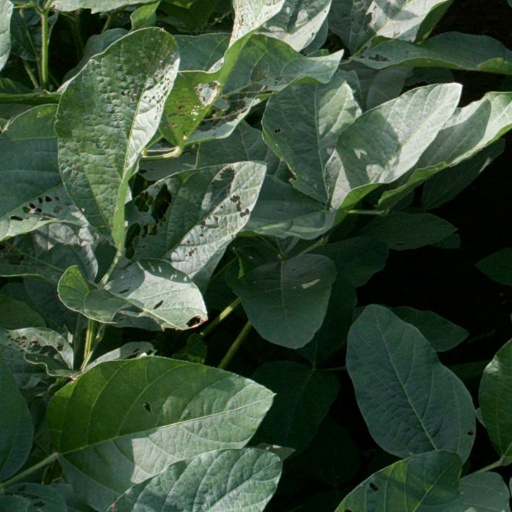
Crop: soybean